Alison Lester

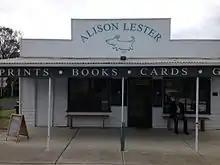
Alison Lester gallery and bookshop, Fish Creek

Lester lives and works in South Gippsland, Victoria. She has a gallery and bookshop in Fish Creek.